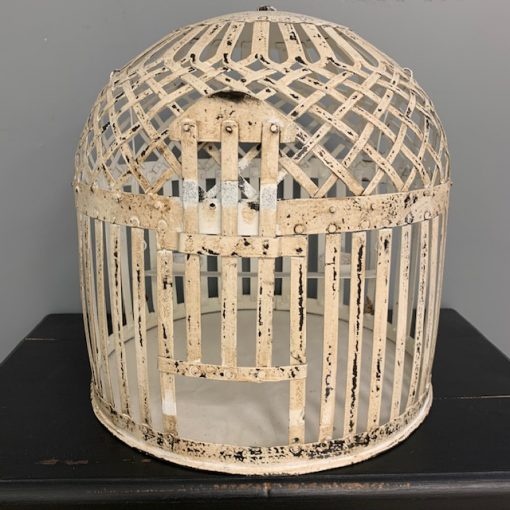
PR605
Wildmere Decorative Iron Bird Cage
Brand: Nadeau Furniture
Category: Home & Garden > Decor > Bird & Wildlife Feeder Accessories > Suet Cages